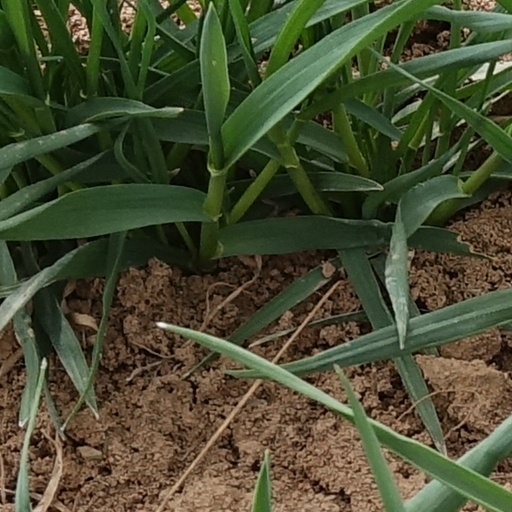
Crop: wheat